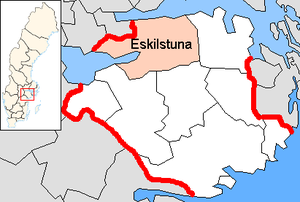
Eskilstuna kommun
Eskilstuna kommun er den nordvestligste kommune i landskabet Södermanland i Södermanlands län i Sverige. Hovedbyen er Eskilstuna.